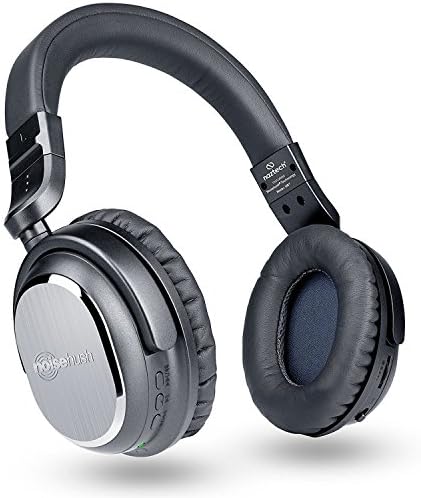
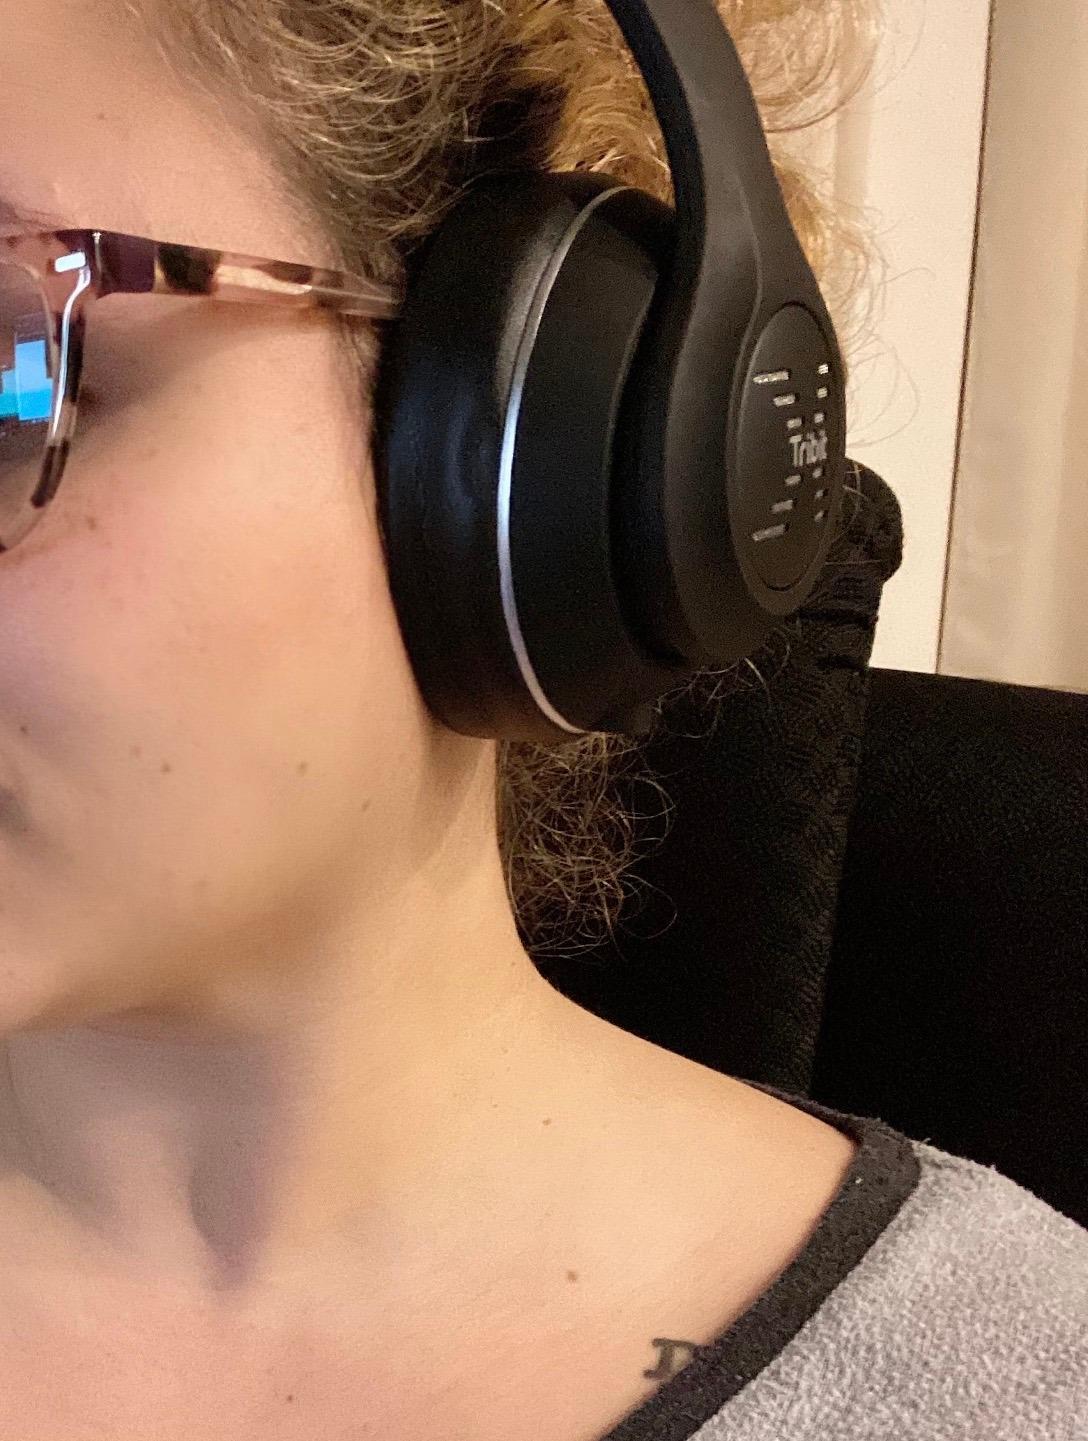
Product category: headphones
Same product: no